Boxing

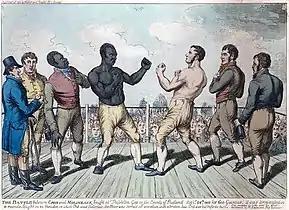
Tom Molineaux (left) vs. Tom Cribb in a rematch for the heavyweight championship of England in 1811

Boxing was a popular spectator sport in Ancient Rome. Fighters protected their knuckles with leather strips wrapped around their fists. Eventually harder leather was used and the strips became a weapon. Metal studs were introduced to the strips to make the cestus. Fighting events were held at Roman amphitheatres.